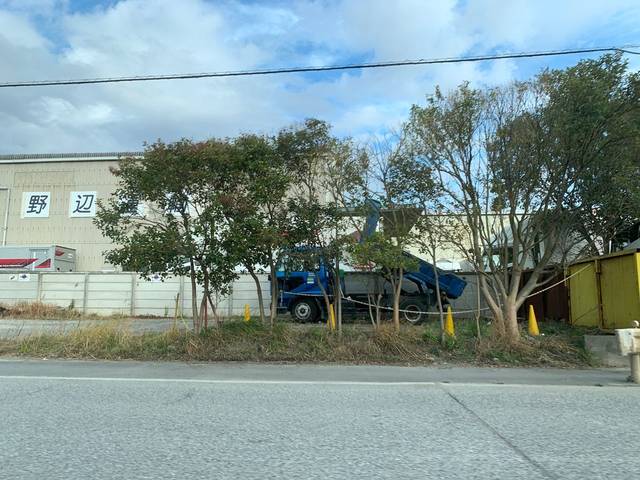
Region: Japan
Coordinates: 35.69, 139.948